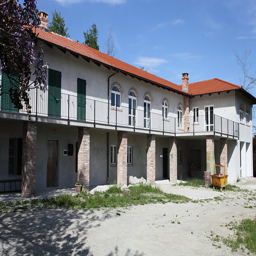
country house in the area